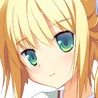
Portrait style: Anime Portrait